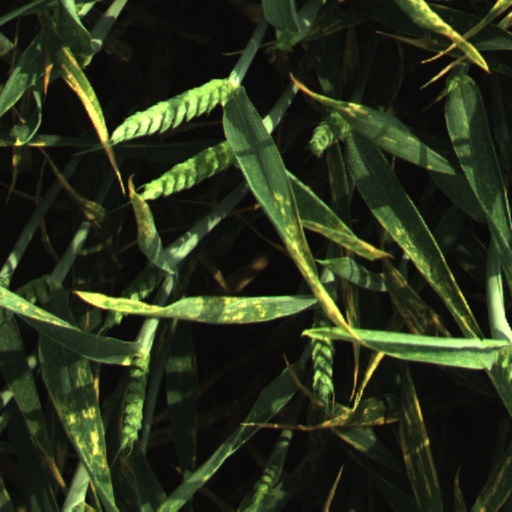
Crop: wheat